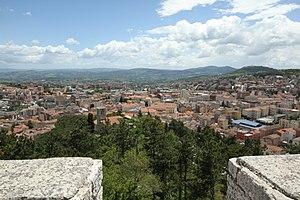
Campobasso est une ville d'environ 49 000 habitants, située dans la province du même nom, dans la région du Molise dont elle est la capitale régionale, en Italie du sud.